Cárdenas, San Luis Potosí

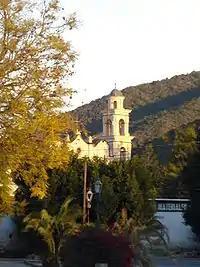
The church cupola

The first settlers were the friars, who occupied the ground in the first third of the seventeenth century. They occupied rancherías and farms, including the huge hacienda Ciénega de San Nicolás, allegedly founded by Luis de Cárdenas.